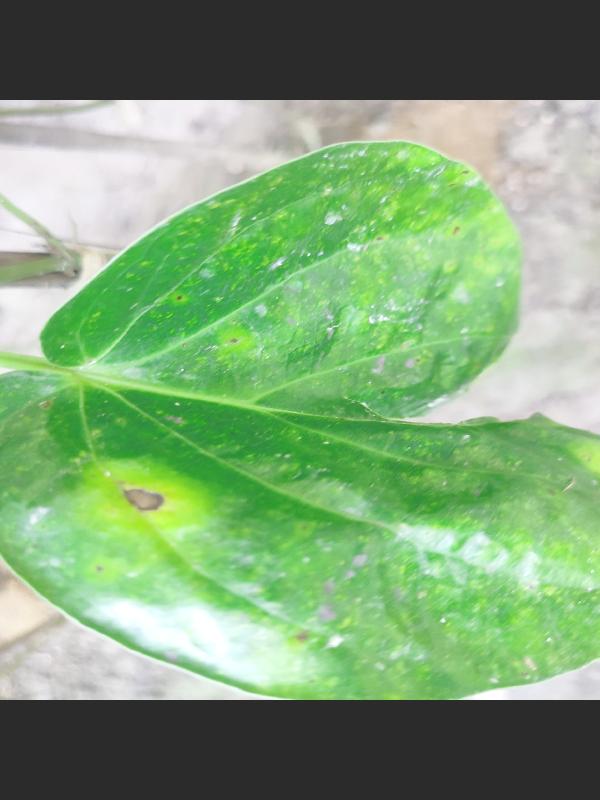
Label: Bacterial_Leaf_Disease